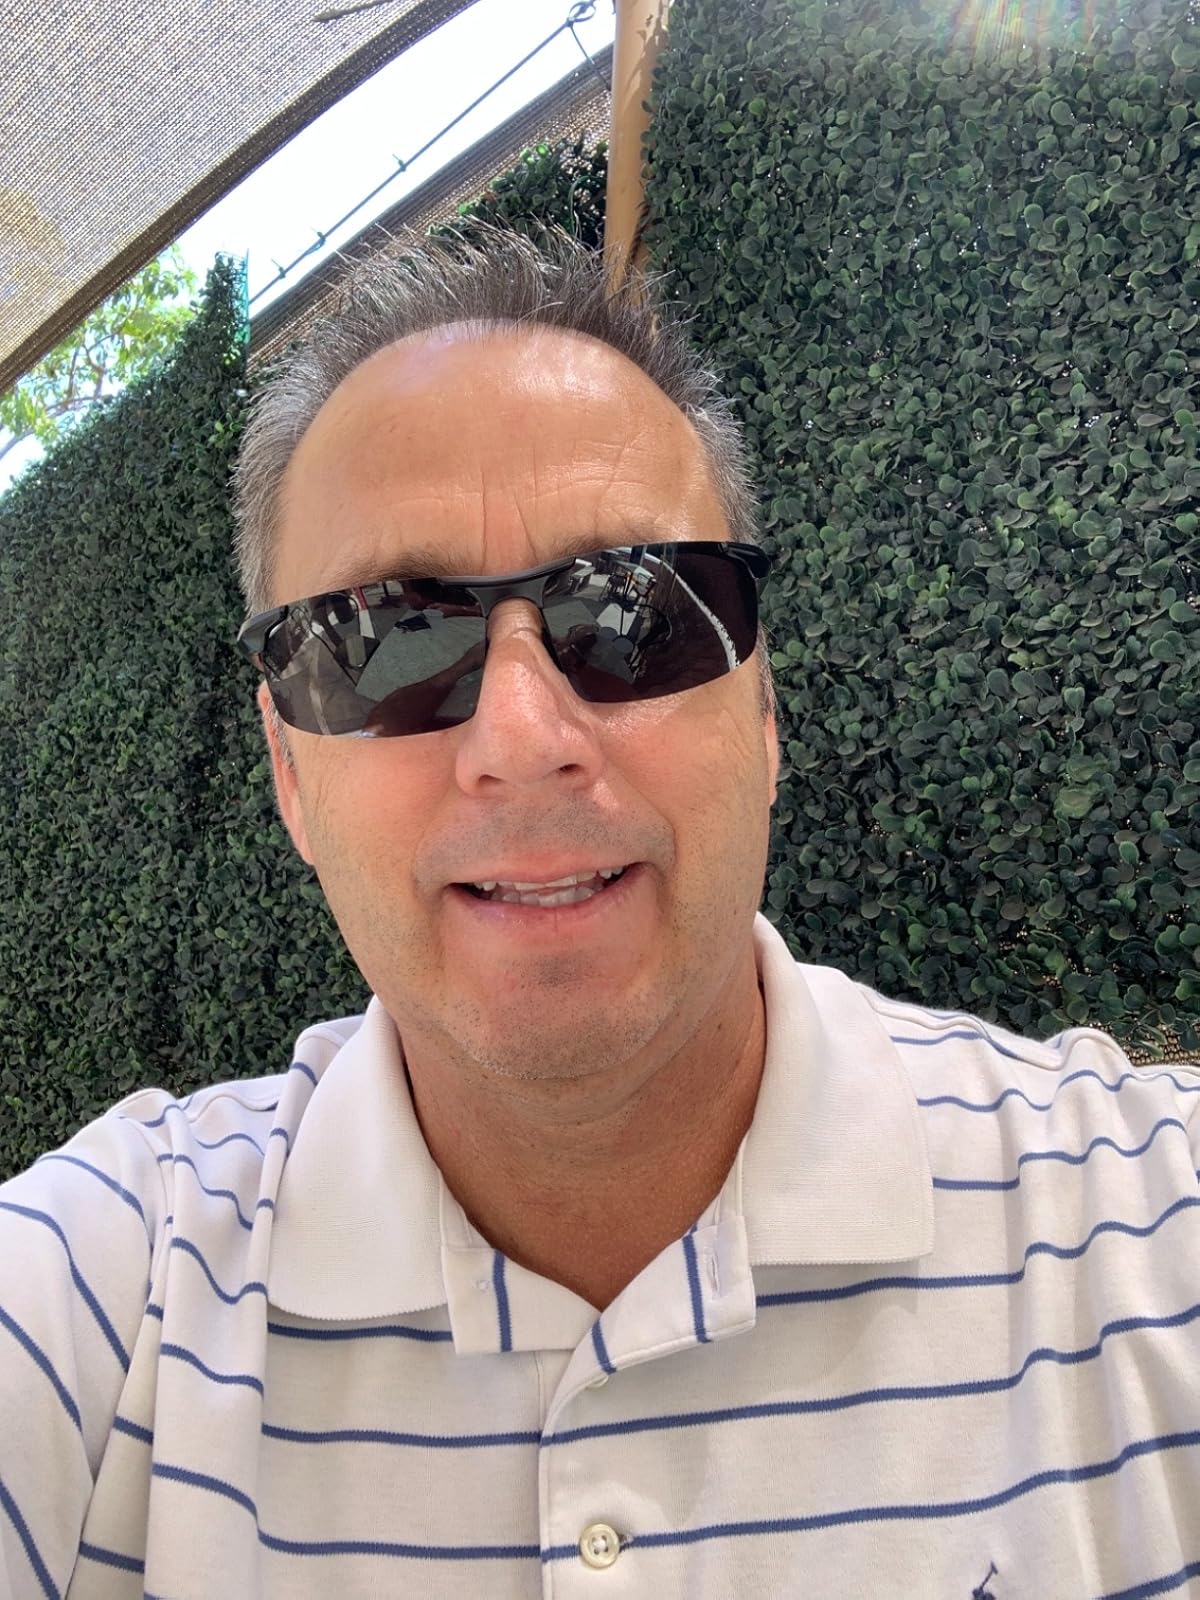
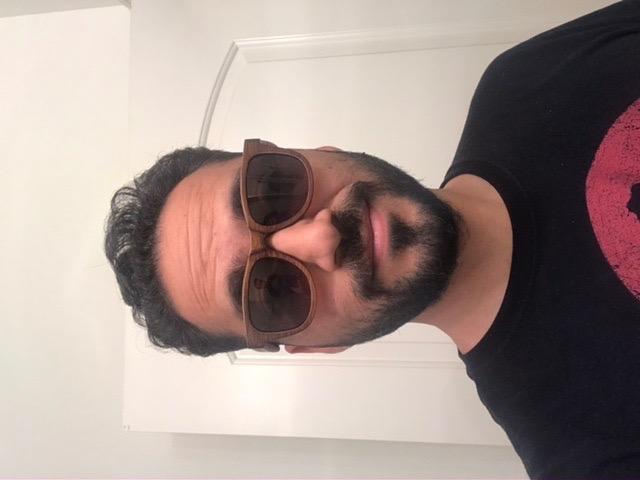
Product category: accessories_sunglasses
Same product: no